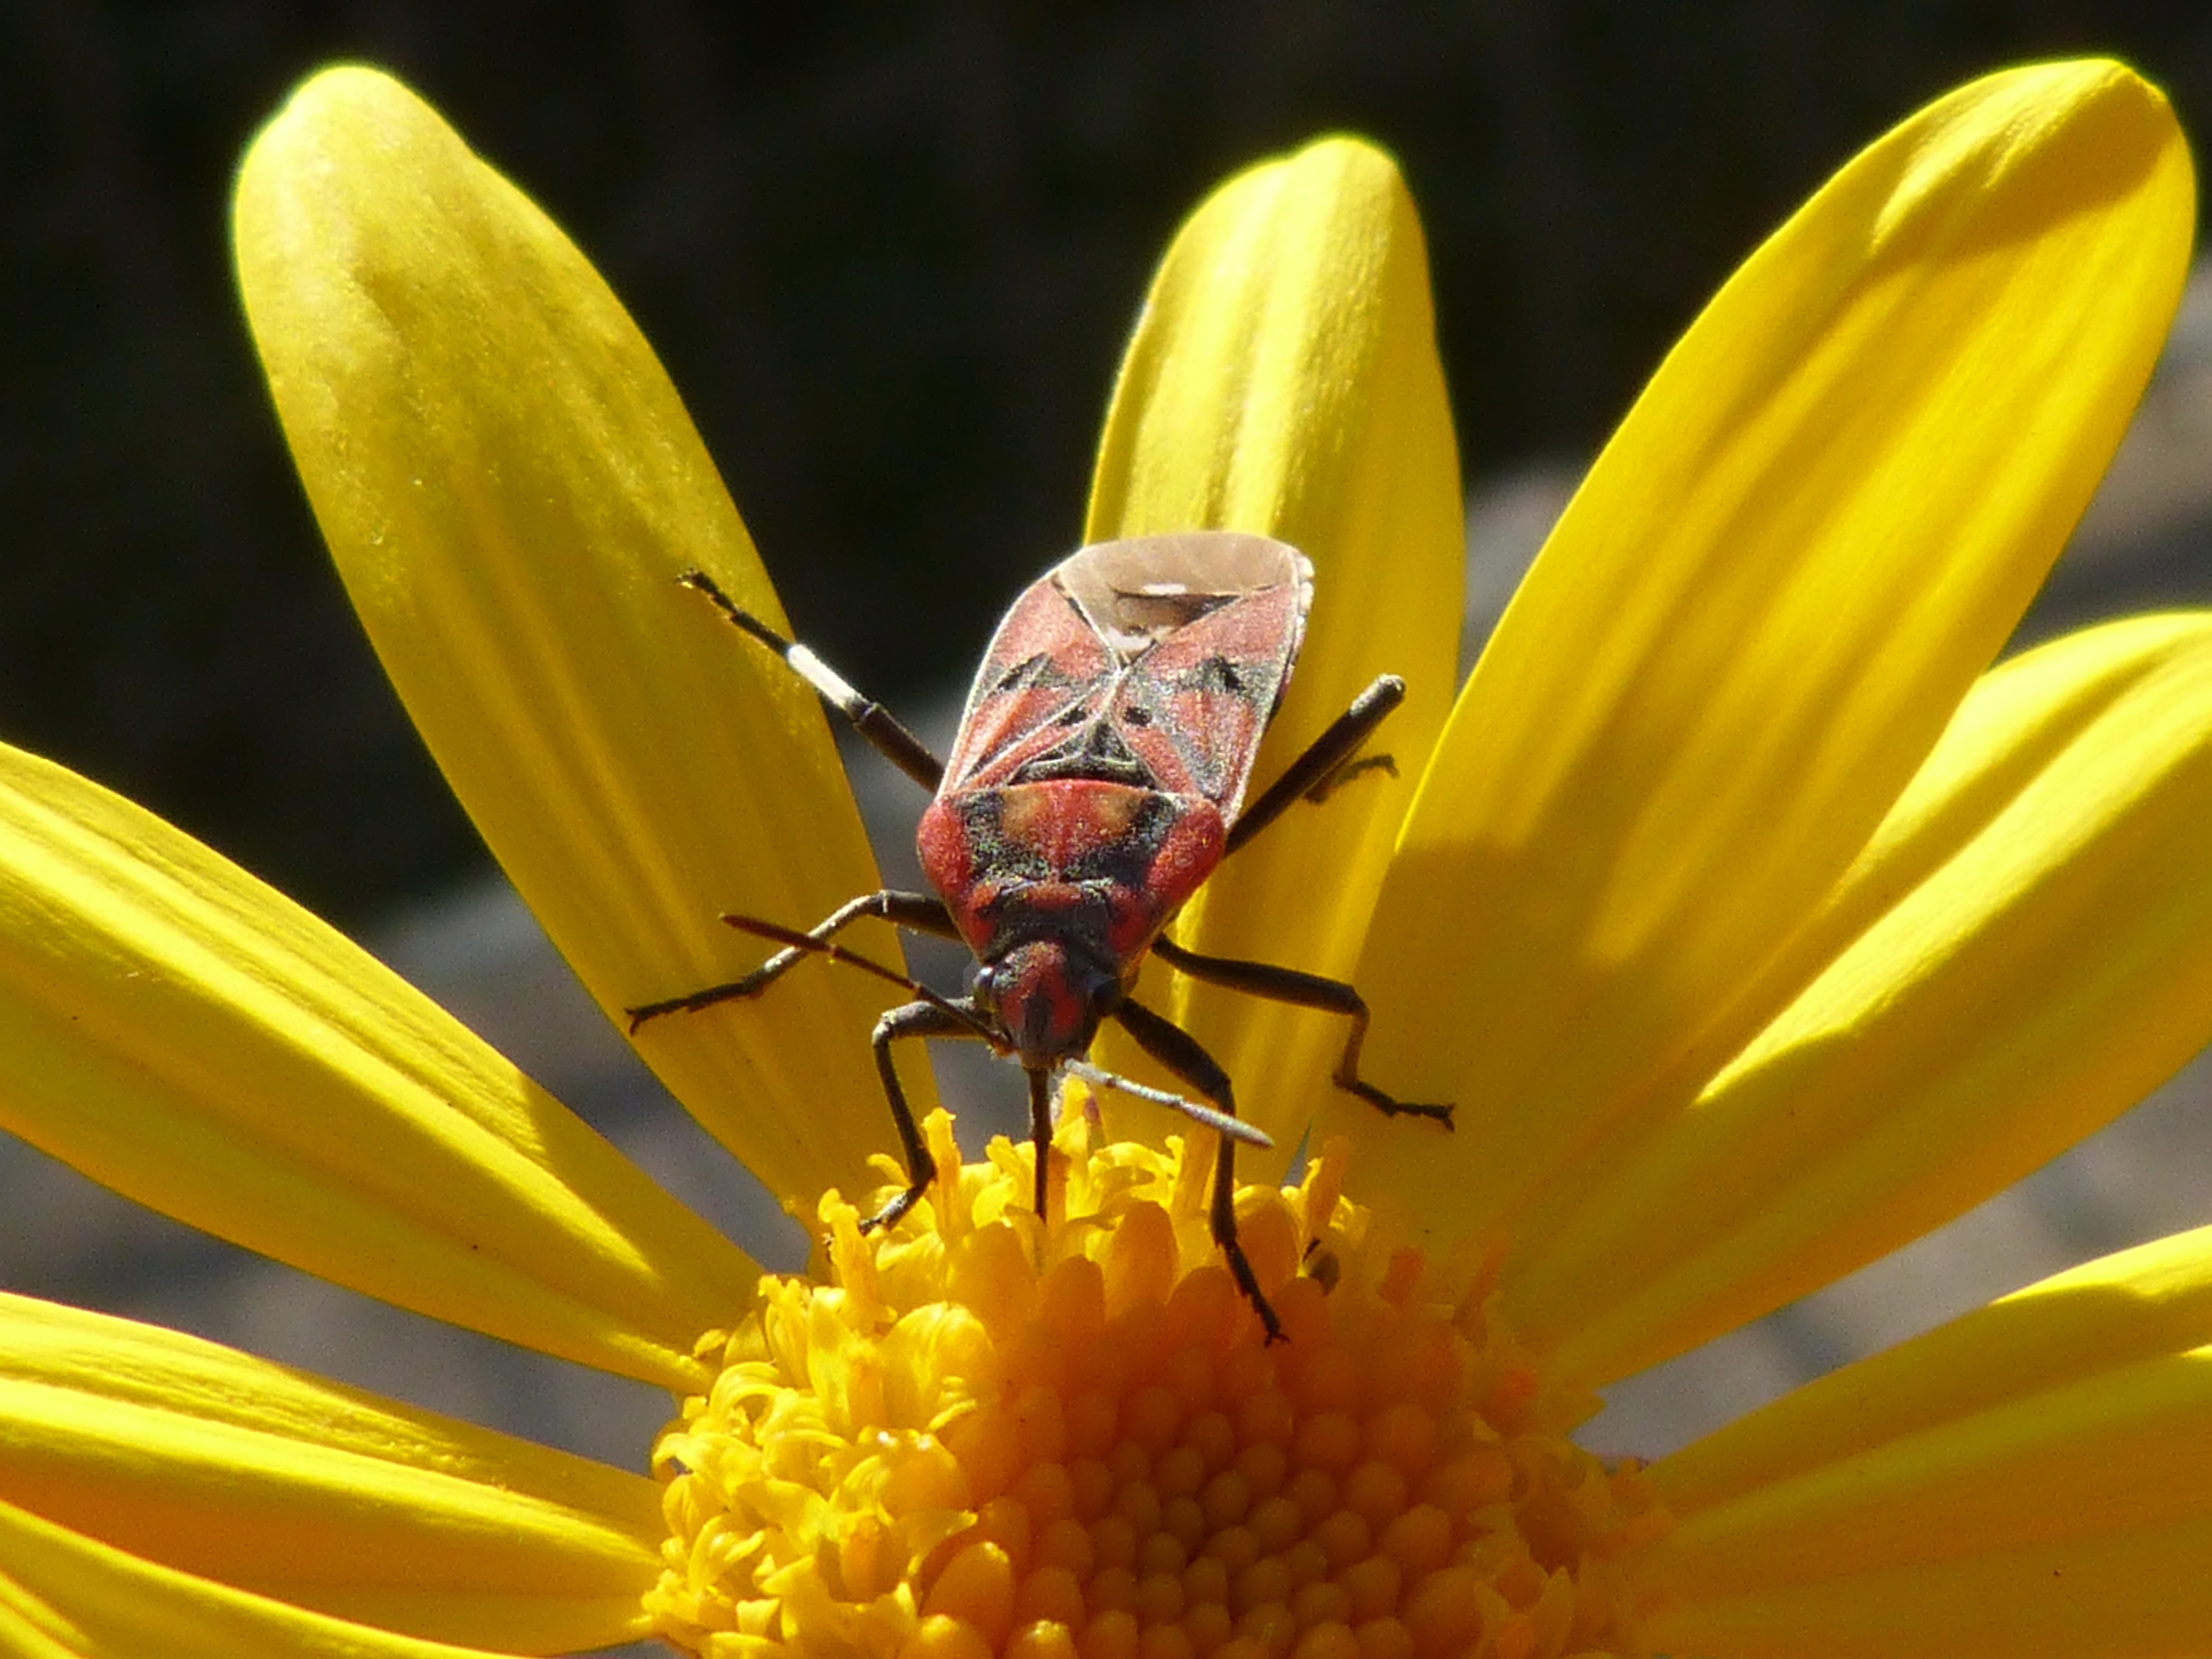
plant, photography, flower, petal, daisy, pollen, red, insect, bug, botany, yellow, flora, fauna, invertebrate, yellow flower, close up, bee, nectar, macro photography, honey bee, libar, membrane winged insect